Petitcodiac River campaign

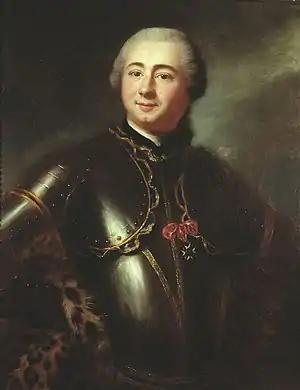
Marquis de Boishébert - Charles Deschamps de Boishébert et de Raffetot (1753)

The British Conquest of Acadia happened in 1710. Over the next forty-five years the Acadians refused to sign an unconditional oath of allegiance to Britain. During this time period Acadians participated in various militia operations against the British and maintained vital supply lines to the French fortresses of Fort Louisbourg and Fort Beausejour. During the Seven Years' War, the British sought both to neutralize any military threat Acadians posed and to interrupt the vital supply lines Acadians provided to Louisbourg by deporting Acadians from Acadia.